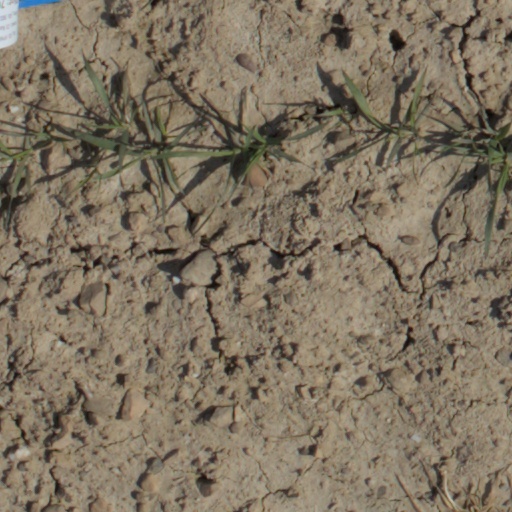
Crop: wheat